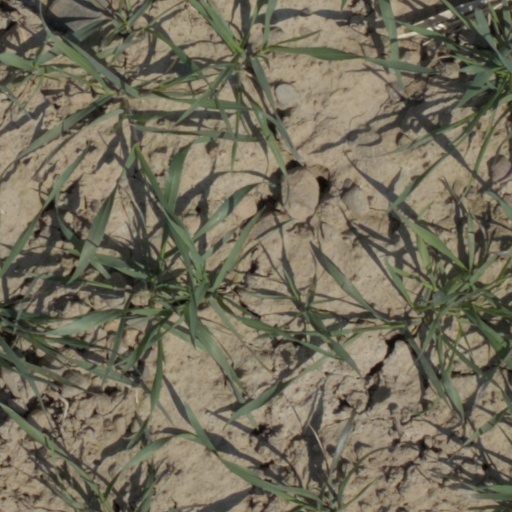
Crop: wheat